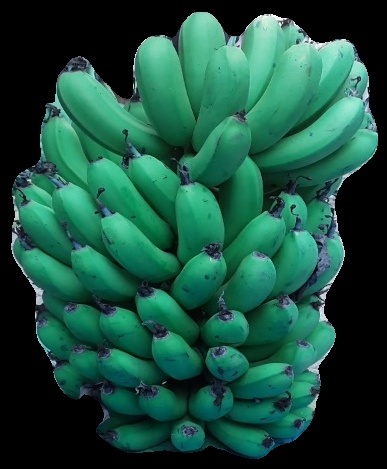
Variety: pachbale
Grade: grade2